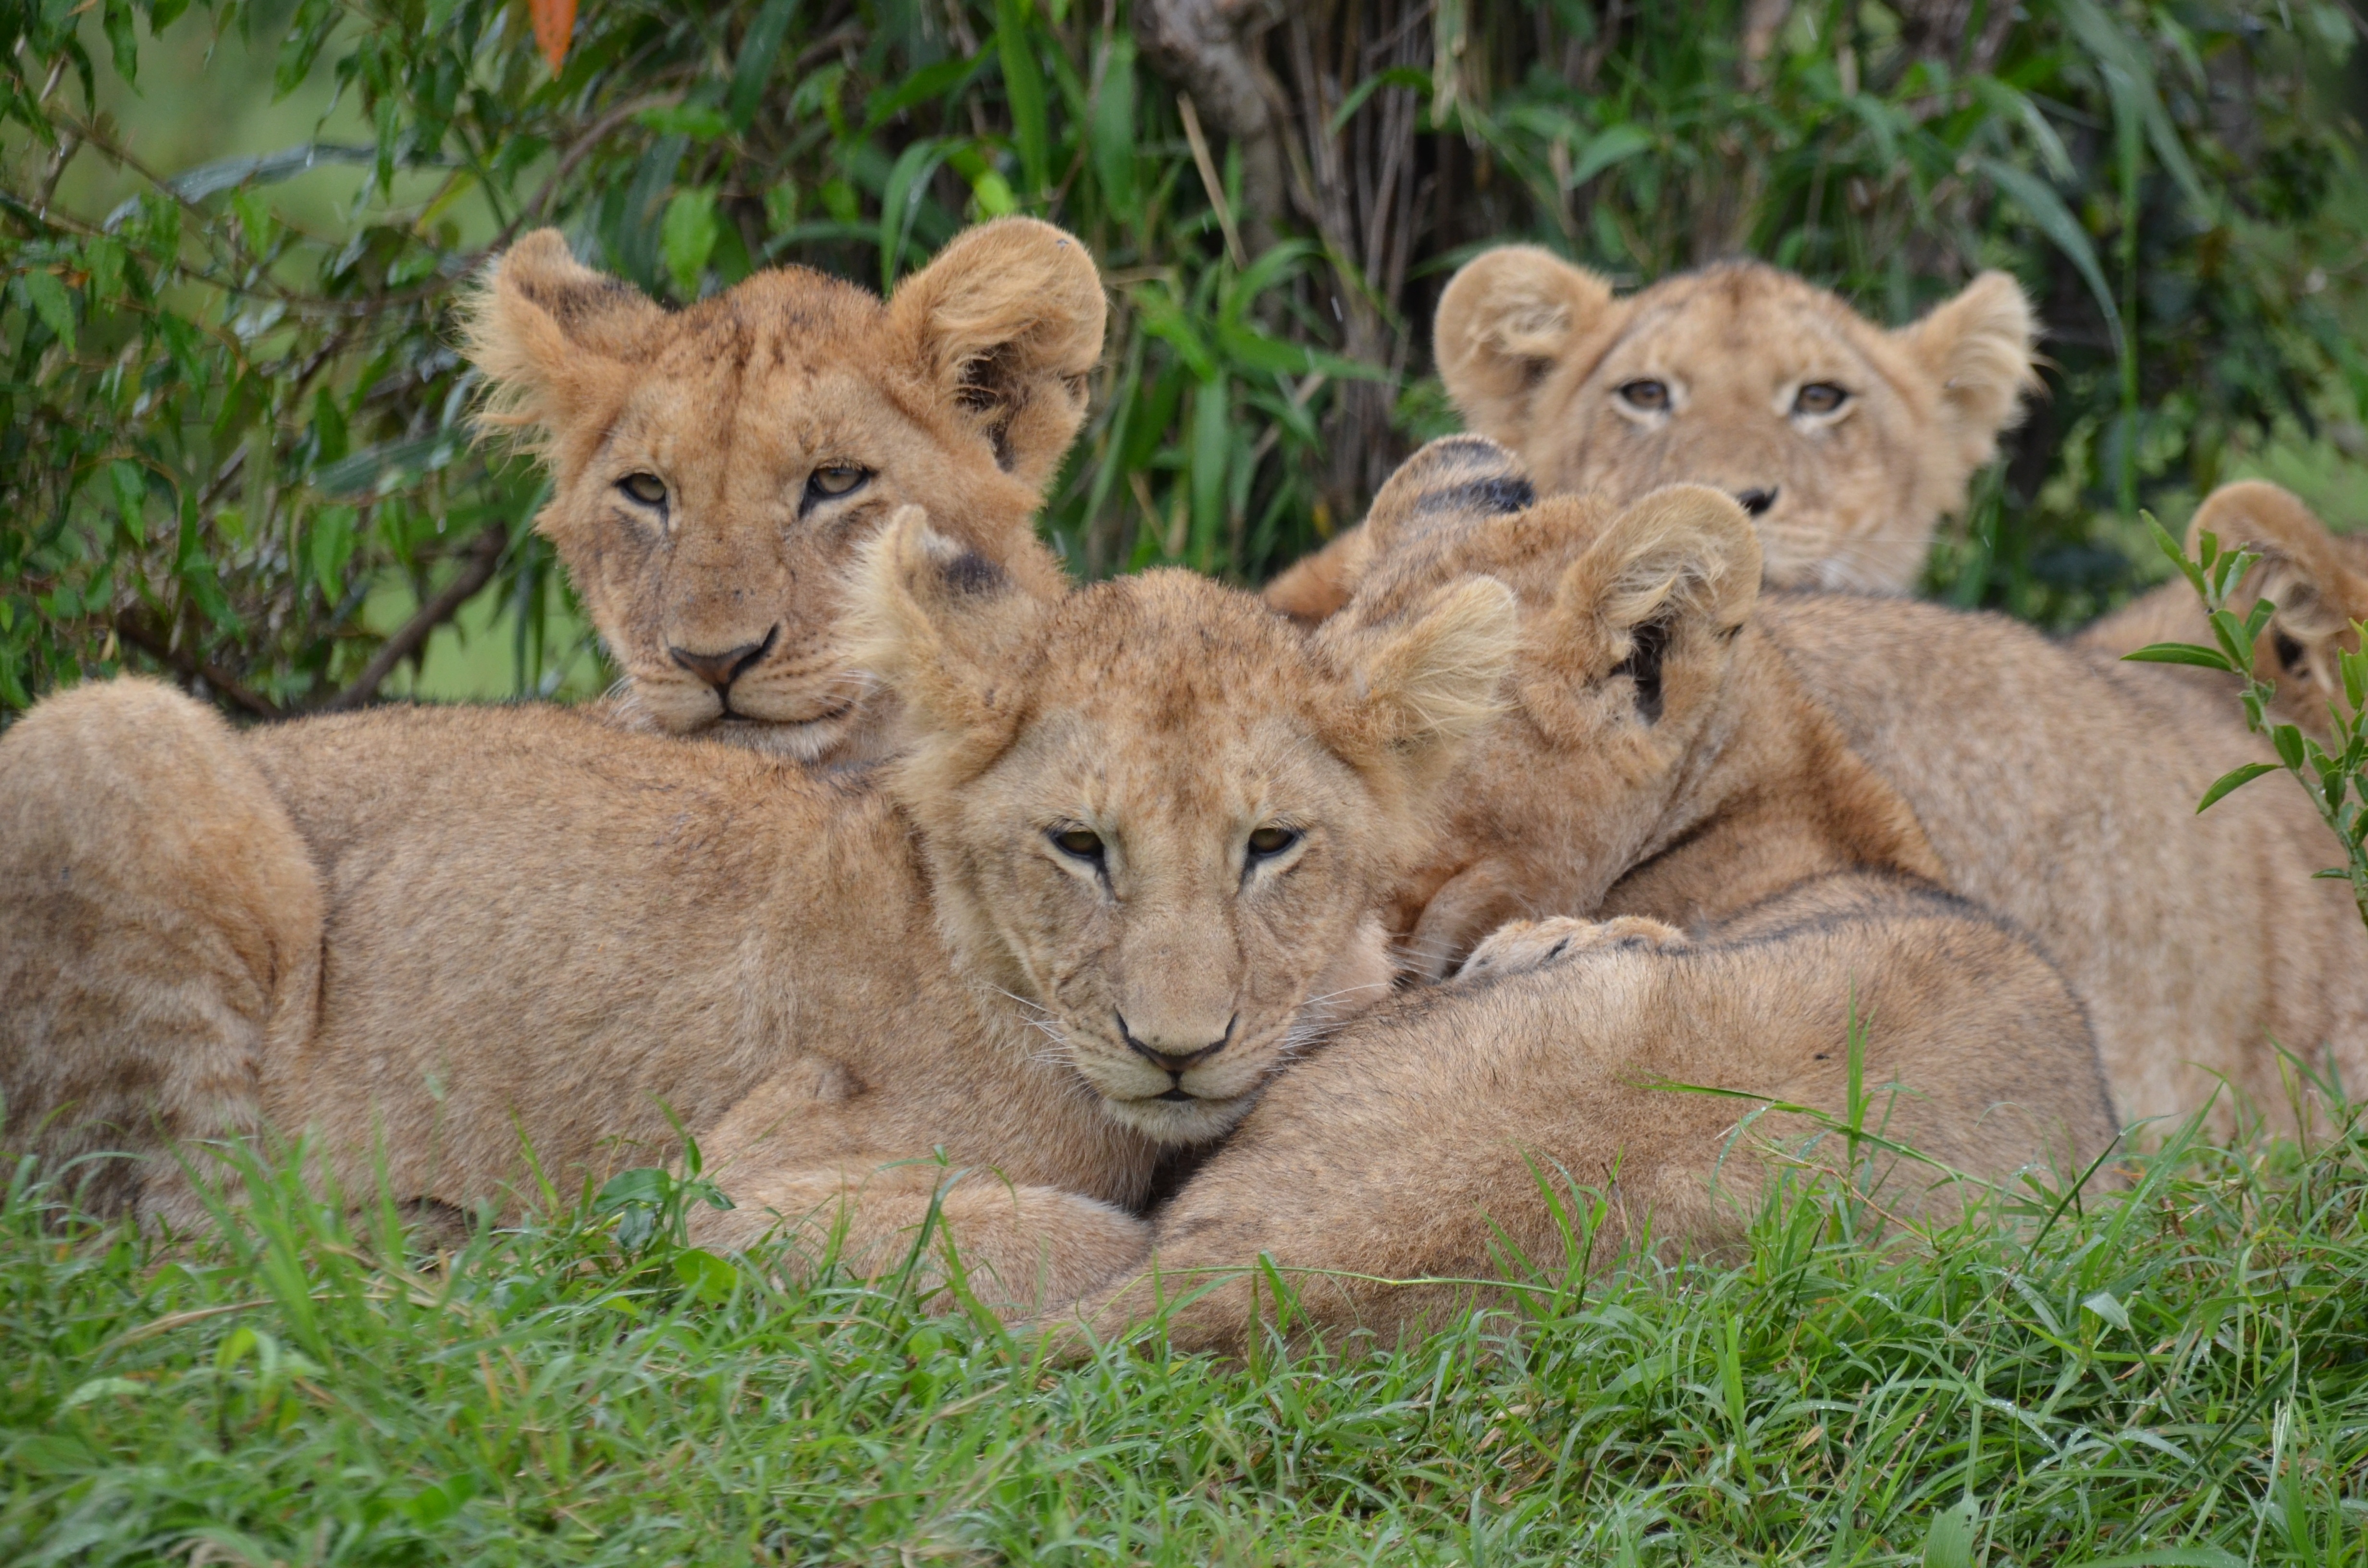
nature, adventure, wildlife, africa, mammal, fauna, savanna, lion, grassland, lions, vertebrate, safari, kenya, big cats, lion cubs, cat like mammal, masai lion